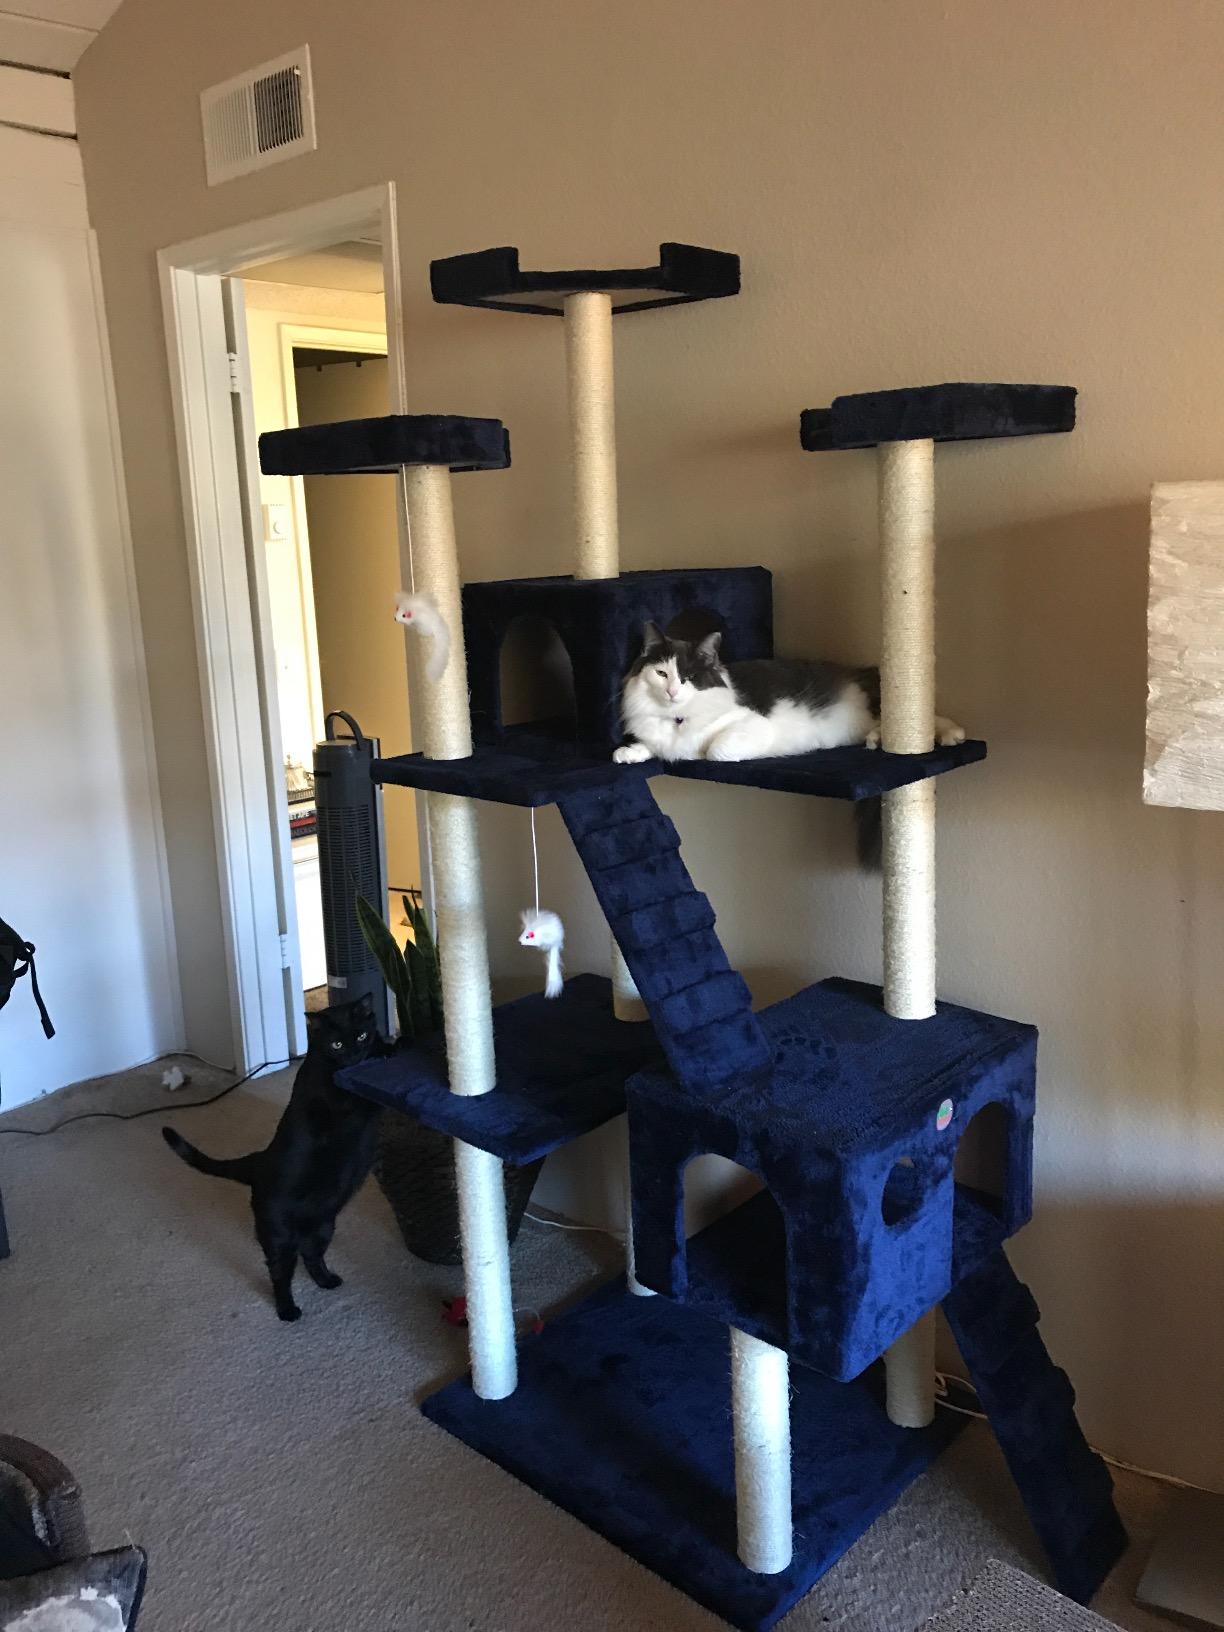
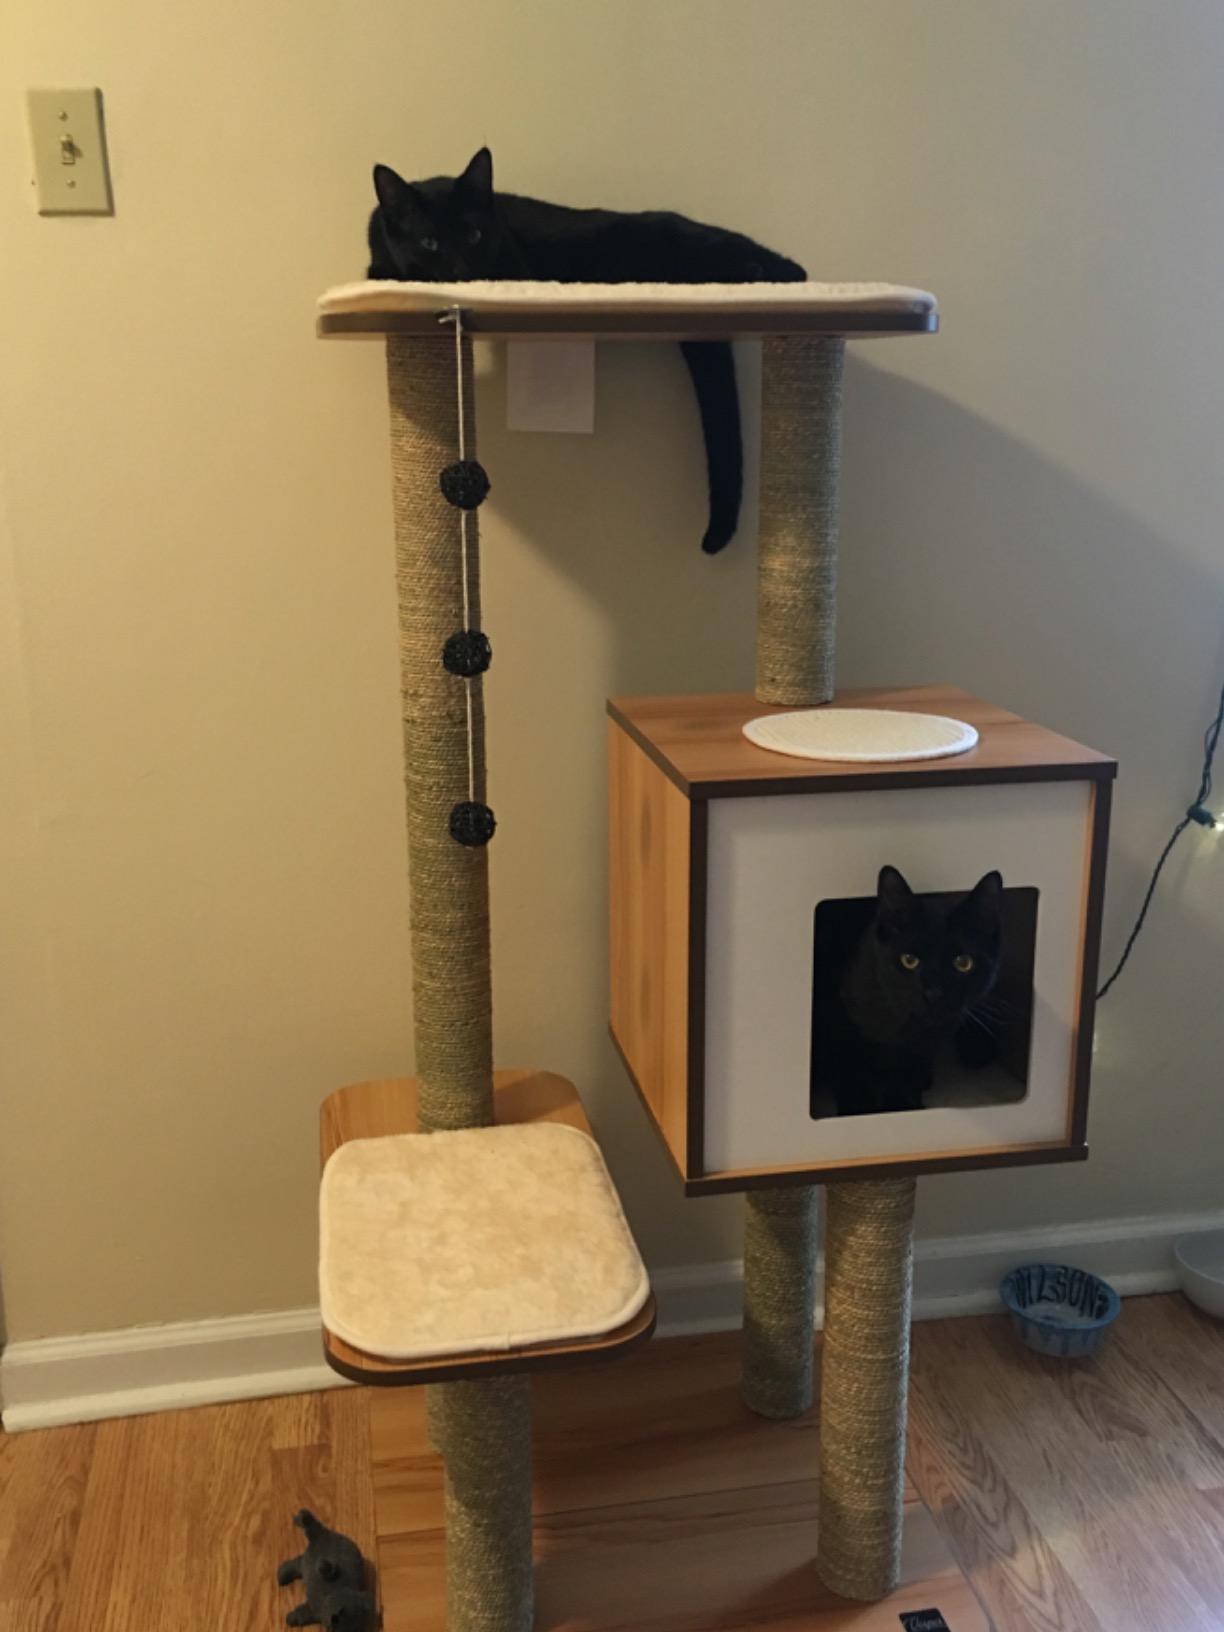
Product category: items_cat tree
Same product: no